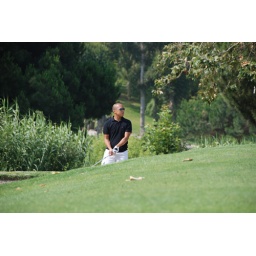
2008: tiger in the house